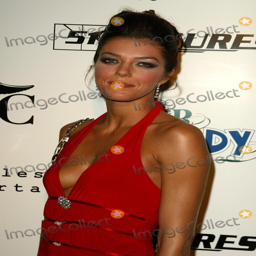
photo - world premiere of the series